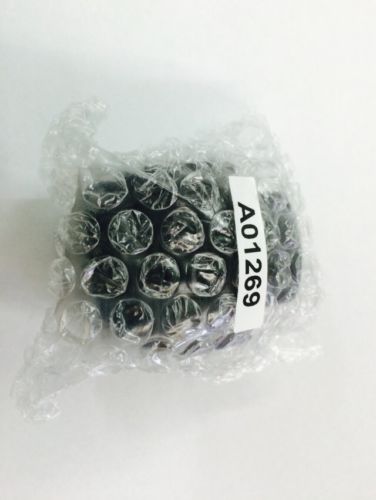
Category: stapler